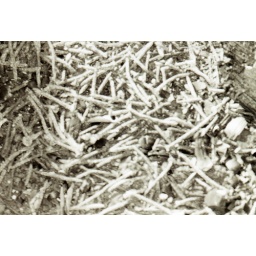
Scanned photo of 35mm black and white film. Taken in November 1998. Abandoned building outside of Monticello, MS.